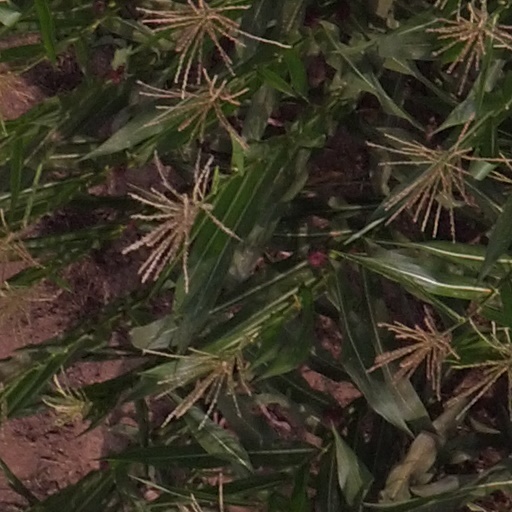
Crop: maize; corn